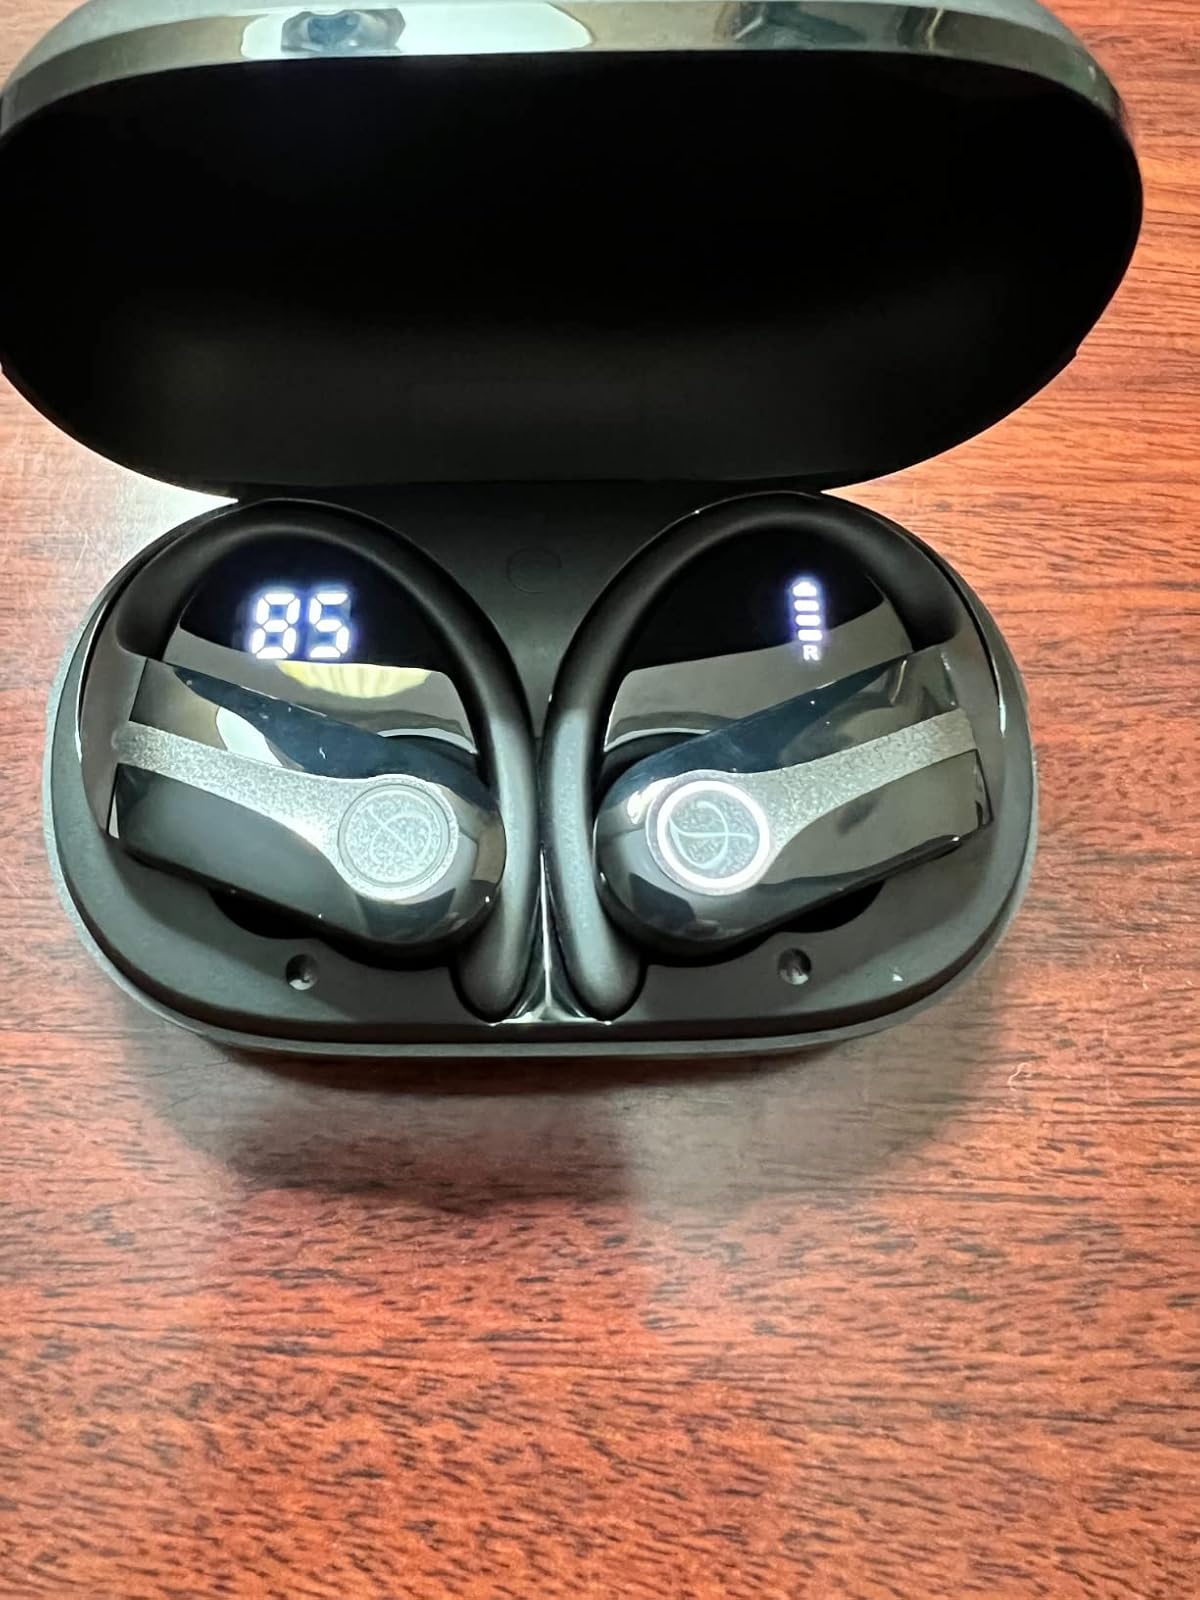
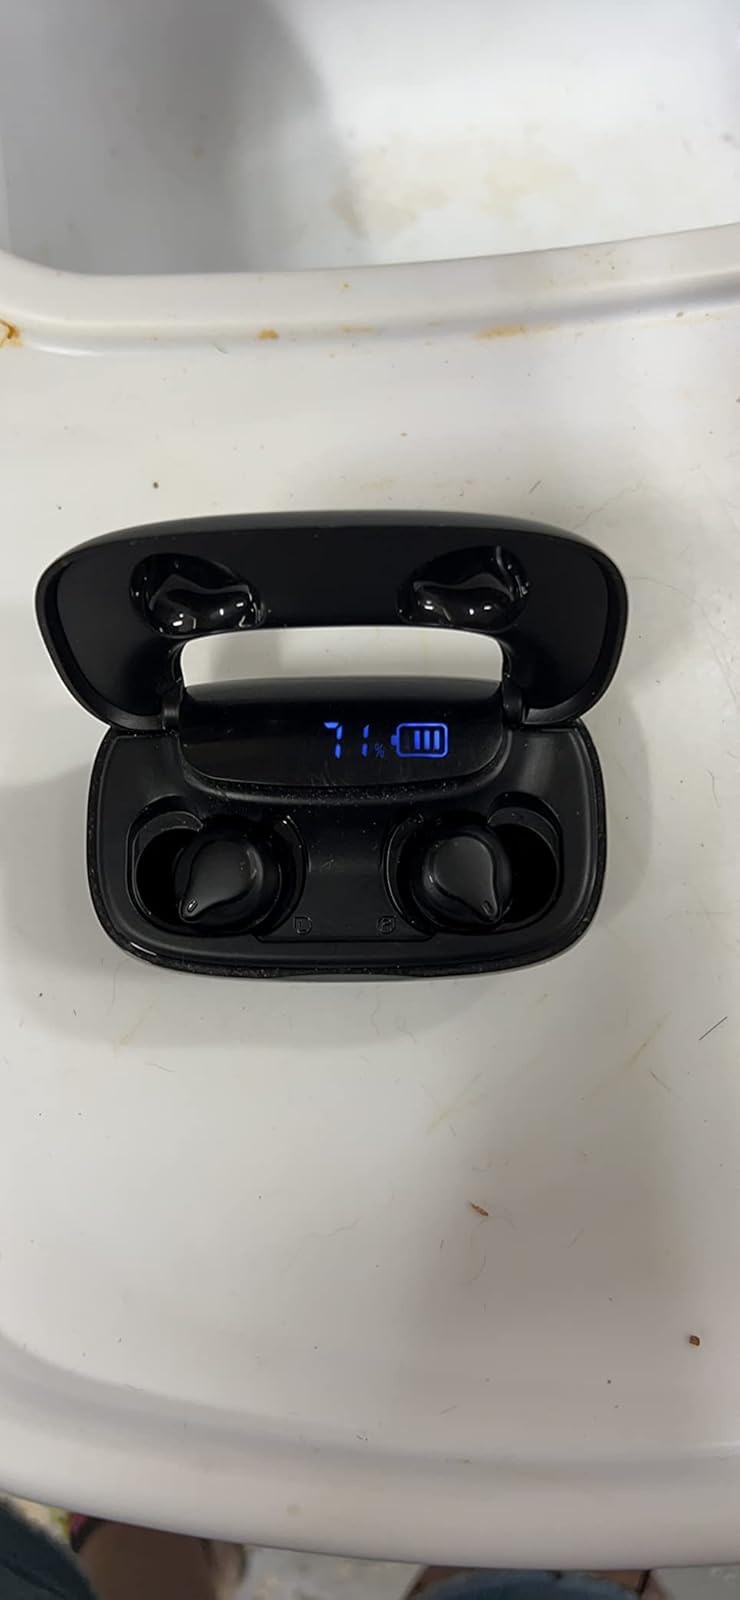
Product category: earbuds
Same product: no